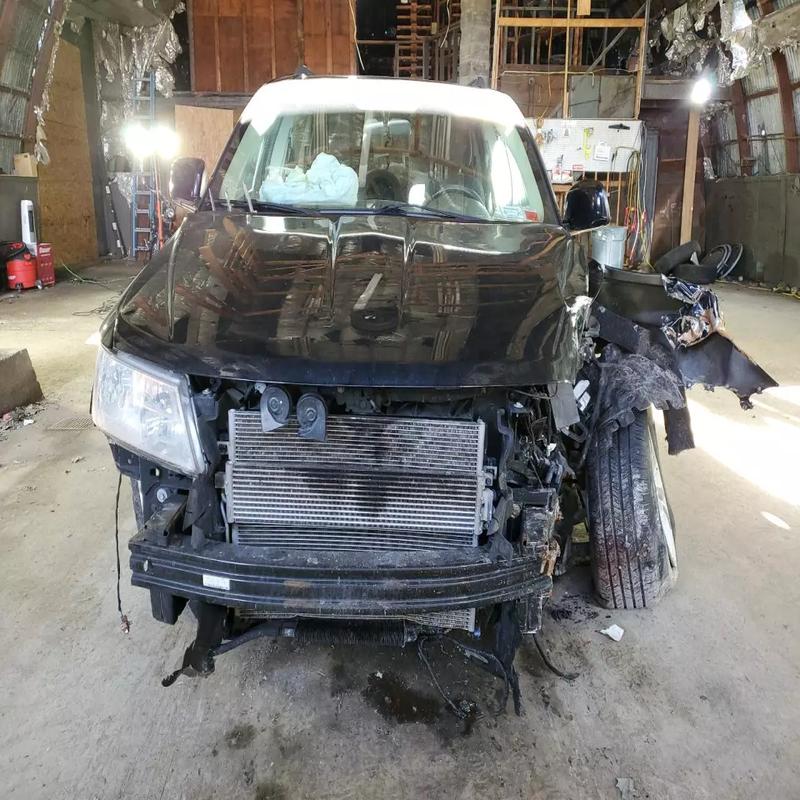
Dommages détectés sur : plaque d'immatriculation avant, pare-choc avant, feu avant droit, feu avant gauche, aile avant droite, aile avant gauche, porte avant gauche, porte arrière gauche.
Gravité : majeur